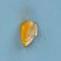
Maize quality: Bad